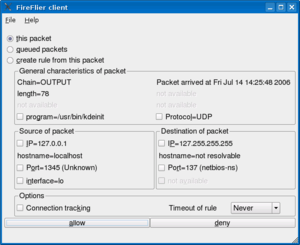
Un pare-feu personnel est un logiciel, installé sur un ordinateur personnel d'un utilisateur, qui contrôle les communications entrantes et sortantes, autorisant ou refusant celles-ci suivant la politique de sécurité mise en œuvre sur le système.